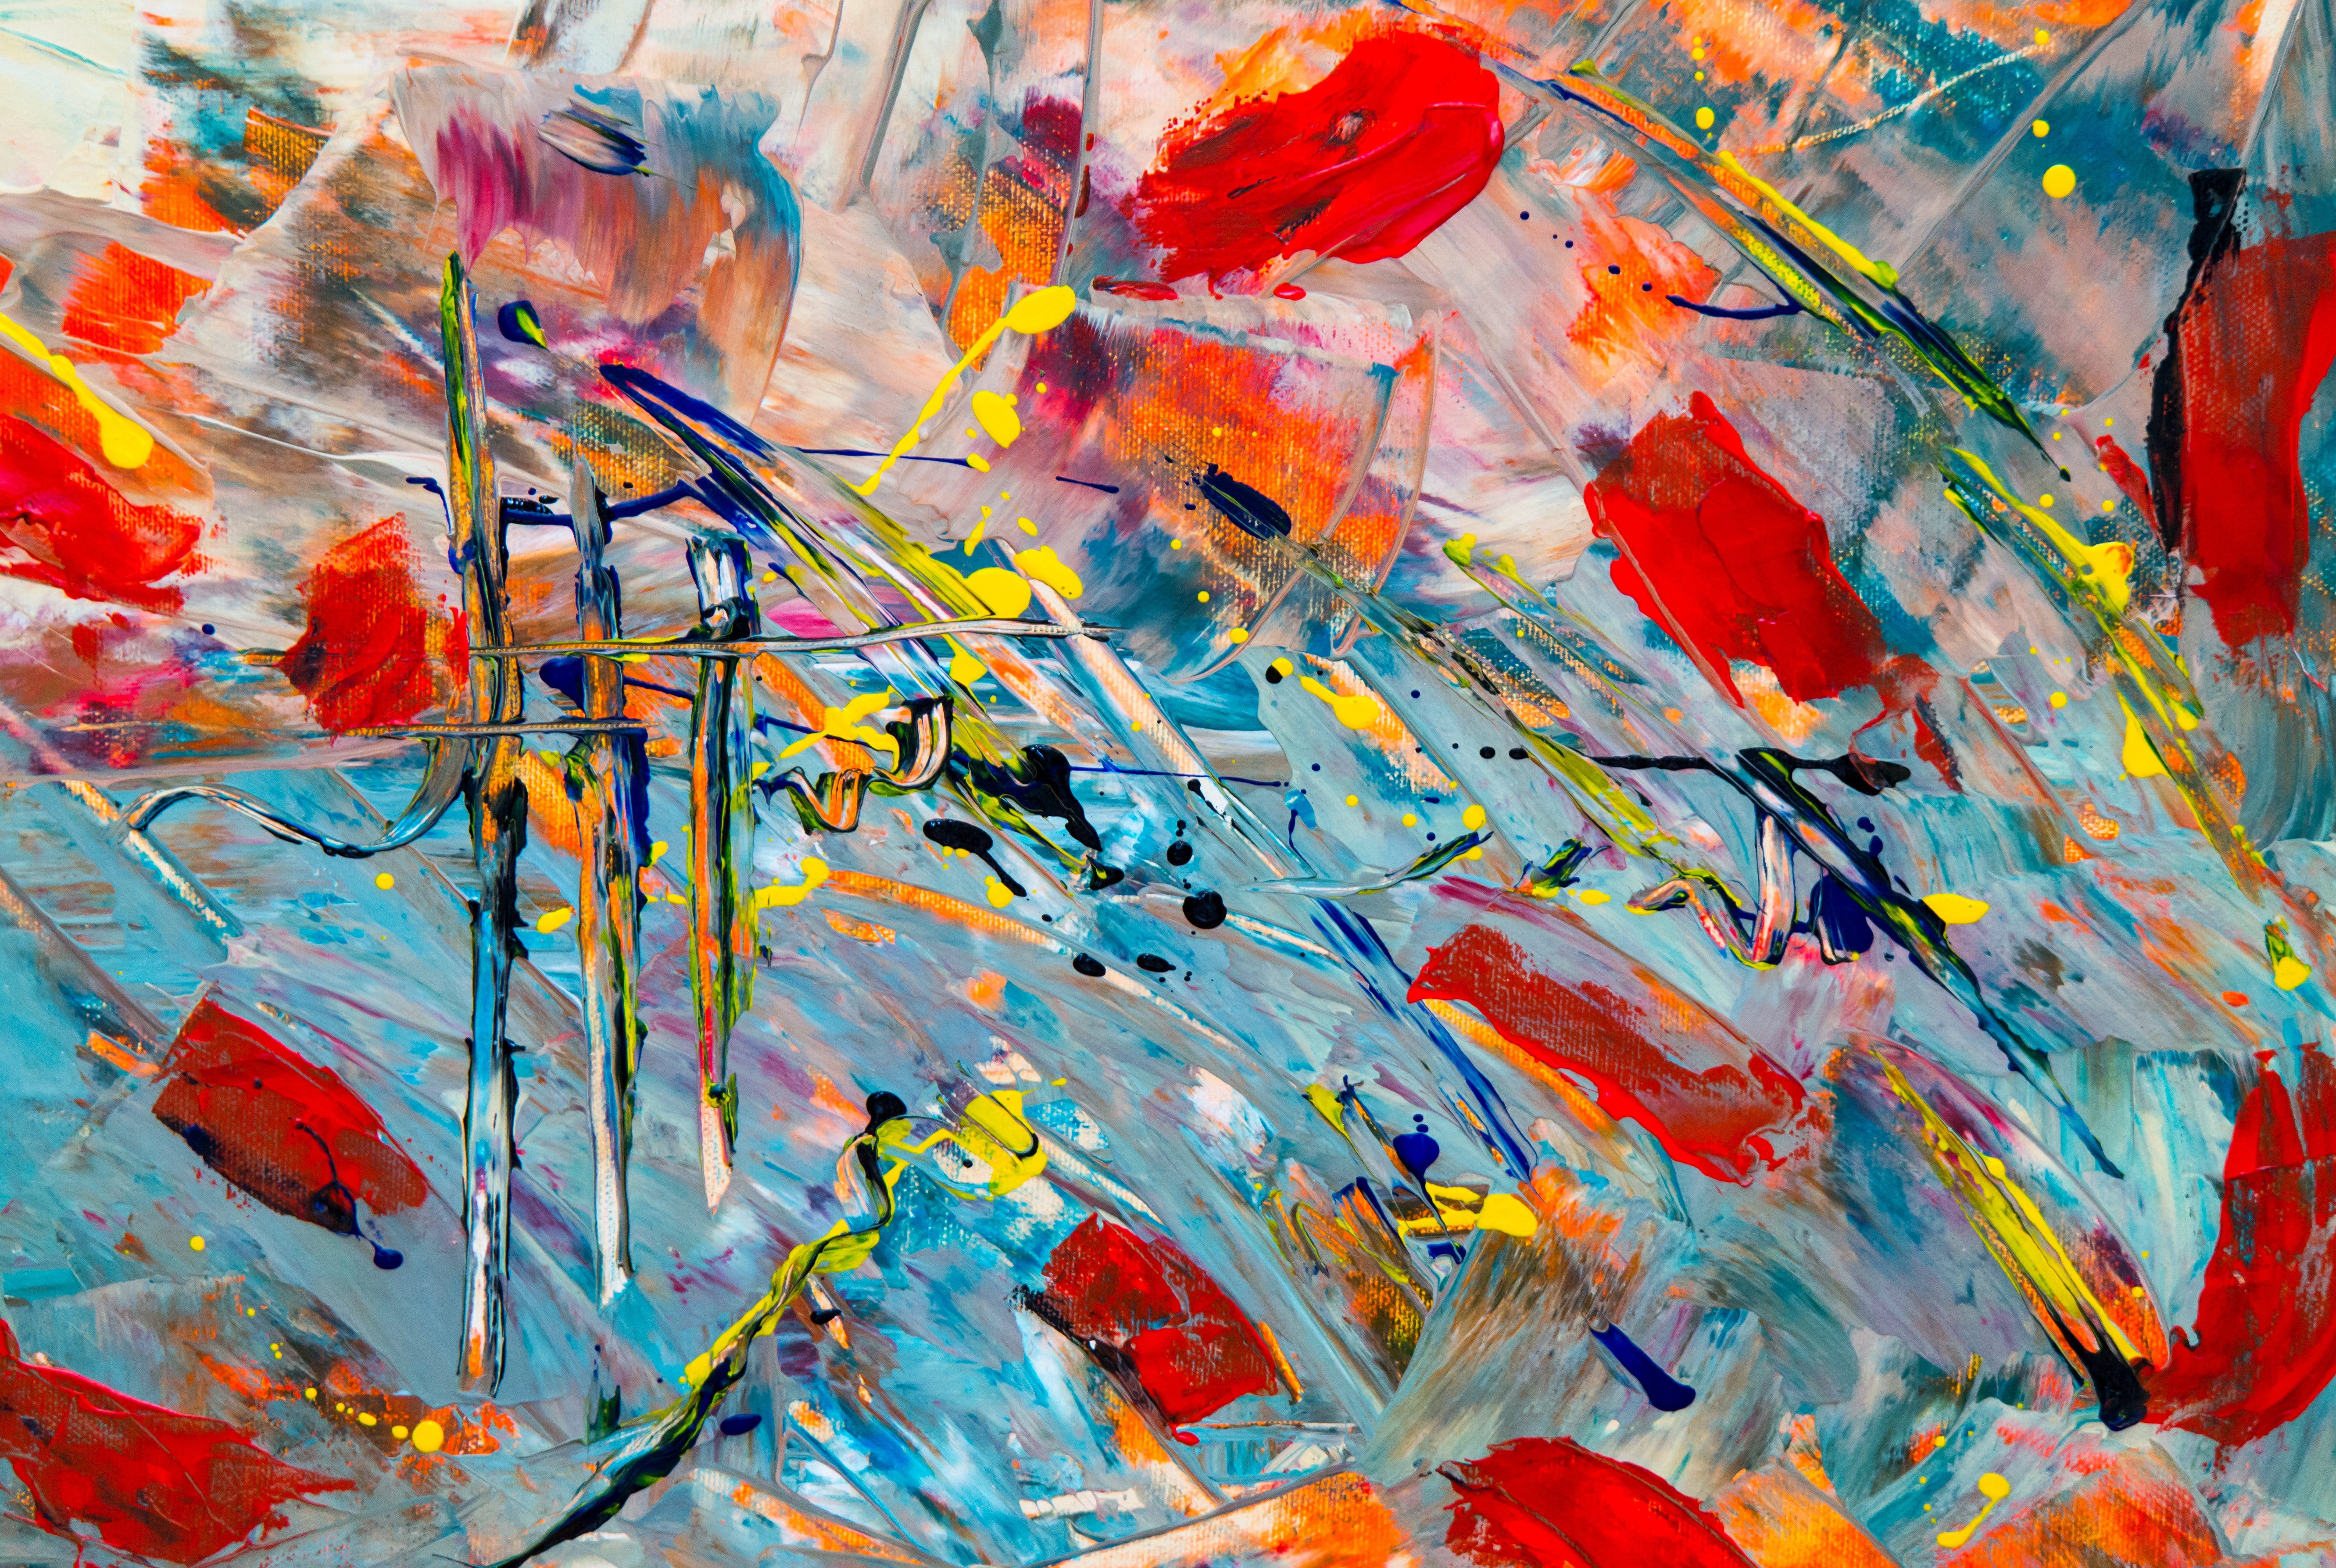
modern art, acrylic paint, painting, art, child art, visual arts, paint, watercolor paint, artwork, Colorfulness